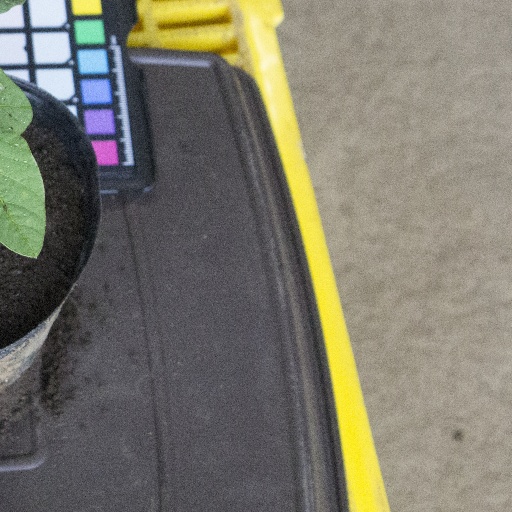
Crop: soybean